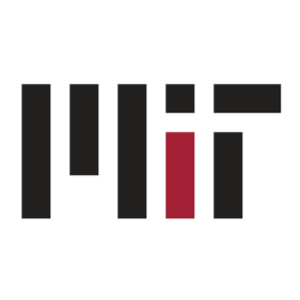
MIT-social-media-logo-white
Un exo-noyau ou exokernel est un type de système d’exploitation dont l'architecture logicielle est dite modulaire.